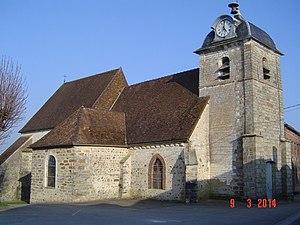
Villadin - L'église